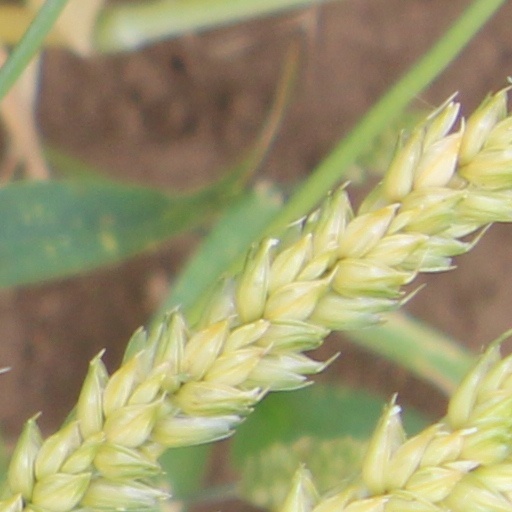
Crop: wheat